6th (Caernarvonshire and Anglesey) Battalion, Royal Welch Fusiliers

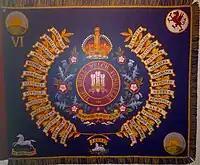
The 1939 Regimental Colour of the 6th (Caernarvonshire and Anglesey) Bn, Royal Welch Fusiliers.

When the Volunteers were subsumed into the new Territorial Force (TF) under the Haldane Reforms of 1908, the 3rd VB became the 6th (Carnarvonshire and Anglesey) Battalion, Royal Welch Fusiliers. The battalion was jointly administered by the Carnarvonshire and Anglesey TF Associations.